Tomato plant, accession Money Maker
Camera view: horizontal (90 deg, fisheye); turntable rotation: 300 degrees
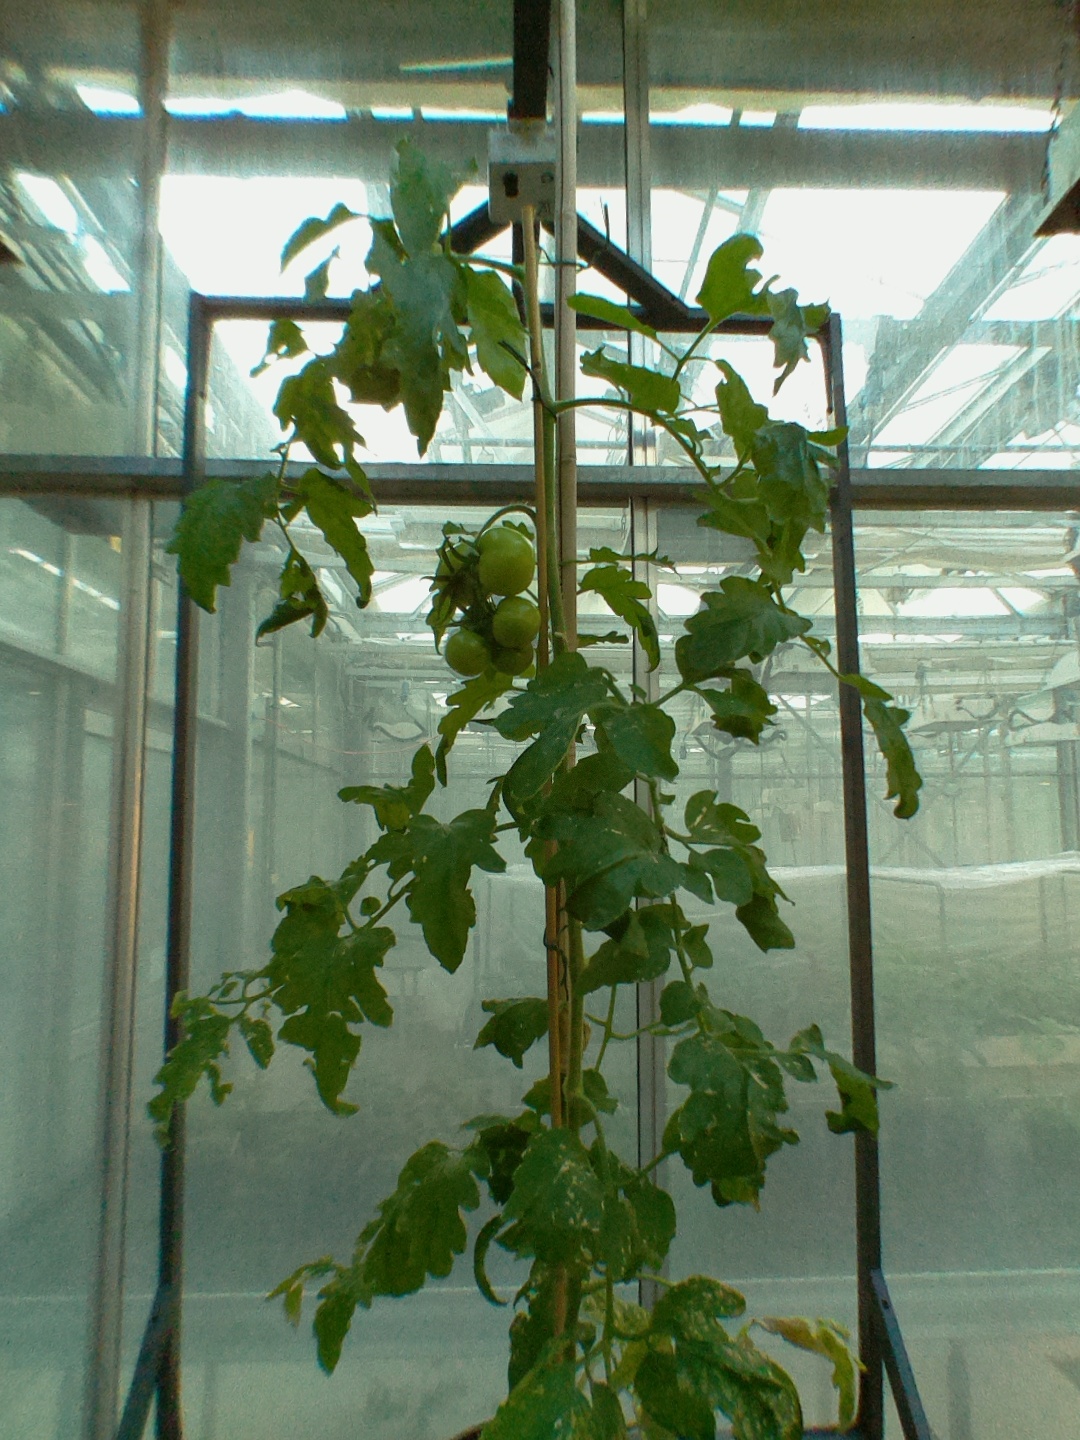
BBCH growth stage 74: 40%-50% of final fruit size